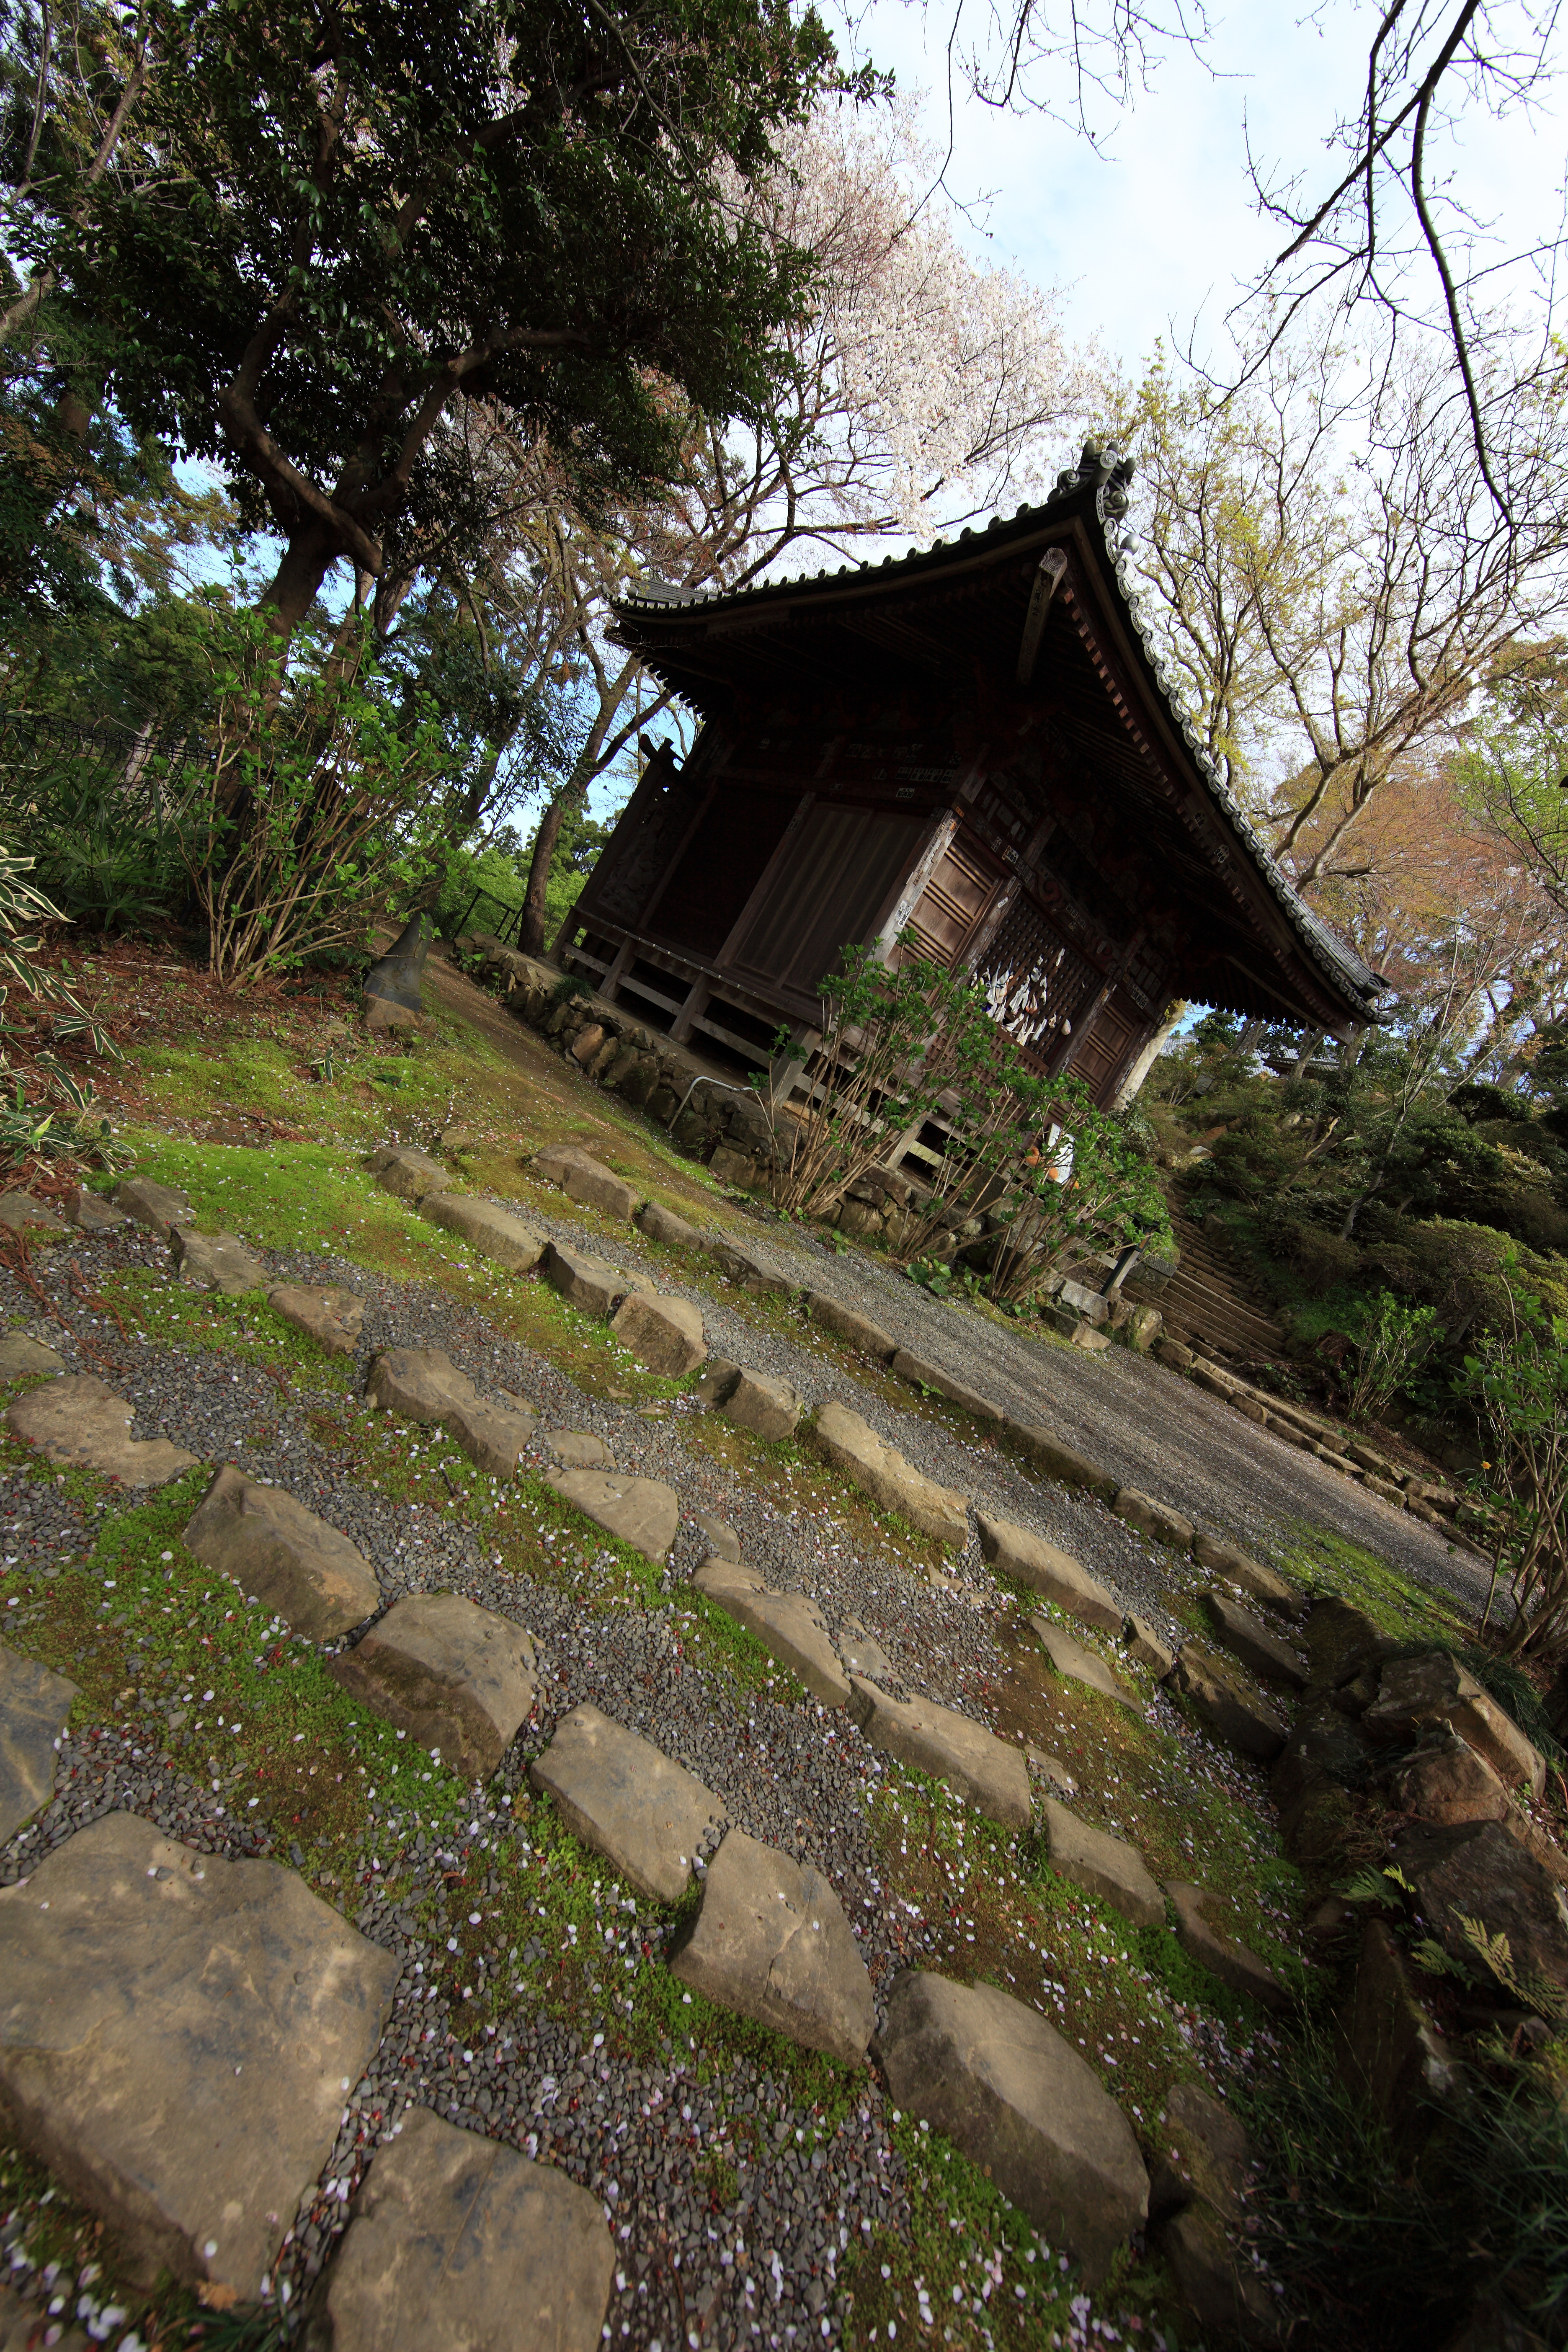
tree, architecture, trail, high, religious, japanese, ruins, shrine, 5d, style, hires, woodland, markii, traditional, hi, res, resolution, ibaraki, sakuragawa, amabikikannon, rural area